Ramesh Bhat

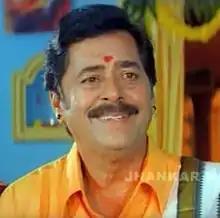
Ramesh Bhat in 2011 film "Sri Naga Shakthi"

Ramesh Bhat is a multiple-award–winning Indian actor. He has worked predominantly in Kannada films and television serials.